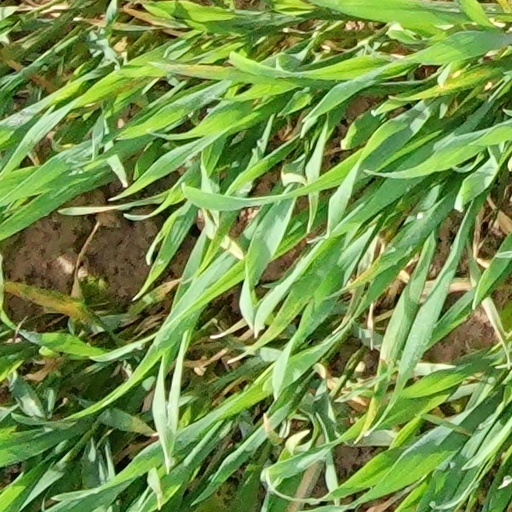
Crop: wheat